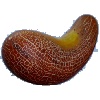
Label: Cucumber Ripe 1